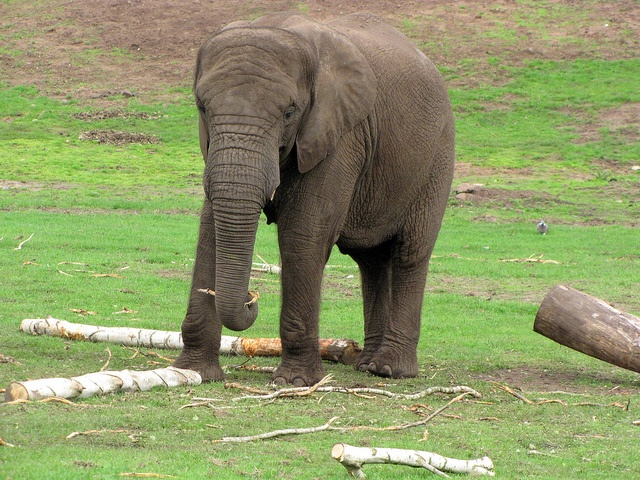
an elephant standing in a dirt field near fallen branches
An elephant stands amid fallen branches on some grass.
A  small gray elephant walking by fallen logs
an elephant is in a field by some logs
single elephant walks amongst some pieces of tree